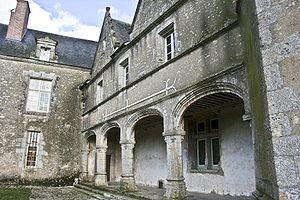
Château de Talcy (Loir-et-Cher), cour intérieure
Talcy est une commune française située dans le département de Loir-et-Cher, en région Centre-Val de Loire.
Le château de Talcy est un château Renaissance situé dans la ville du même nom. Il est géré par le centre des monuments nationaux.